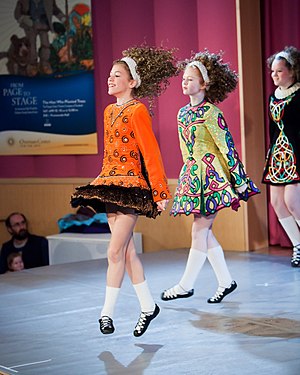
Irsk dans
Irsk dans iført moderne tøj i klare farver.
Irsk dans er en gruppe af traditionelle irske danse. De danses oftest i opstillinger på fire par overfor hinanden som i square dance, kvadrille og lancier. Musikken er de for irsk folkemusik karakteristiske jigs og reels.